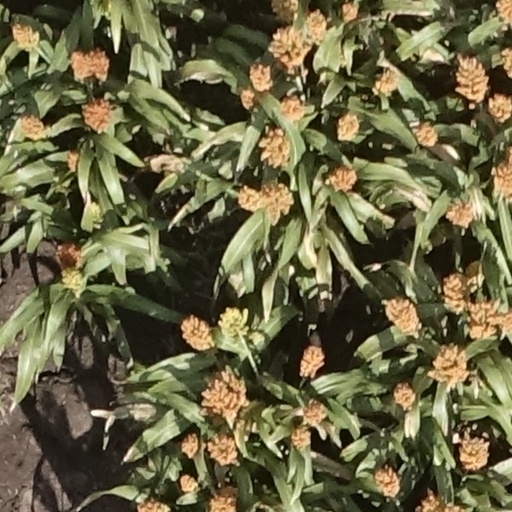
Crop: sorghum